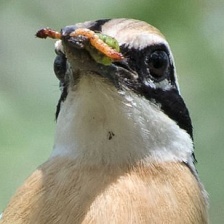
Species: INDIAN PITTA
Scientific name: PITTA BRACHYURA